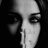
Emotion: sad